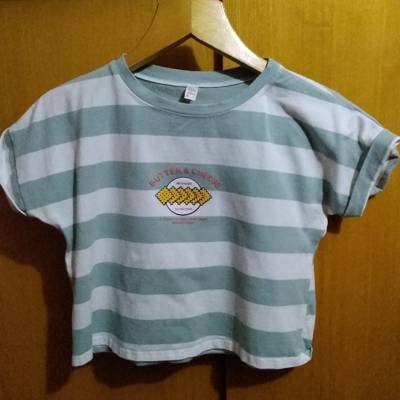
Waste category: clothes